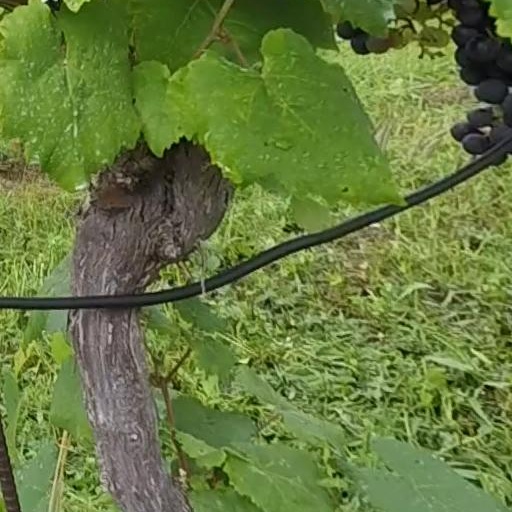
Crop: grape